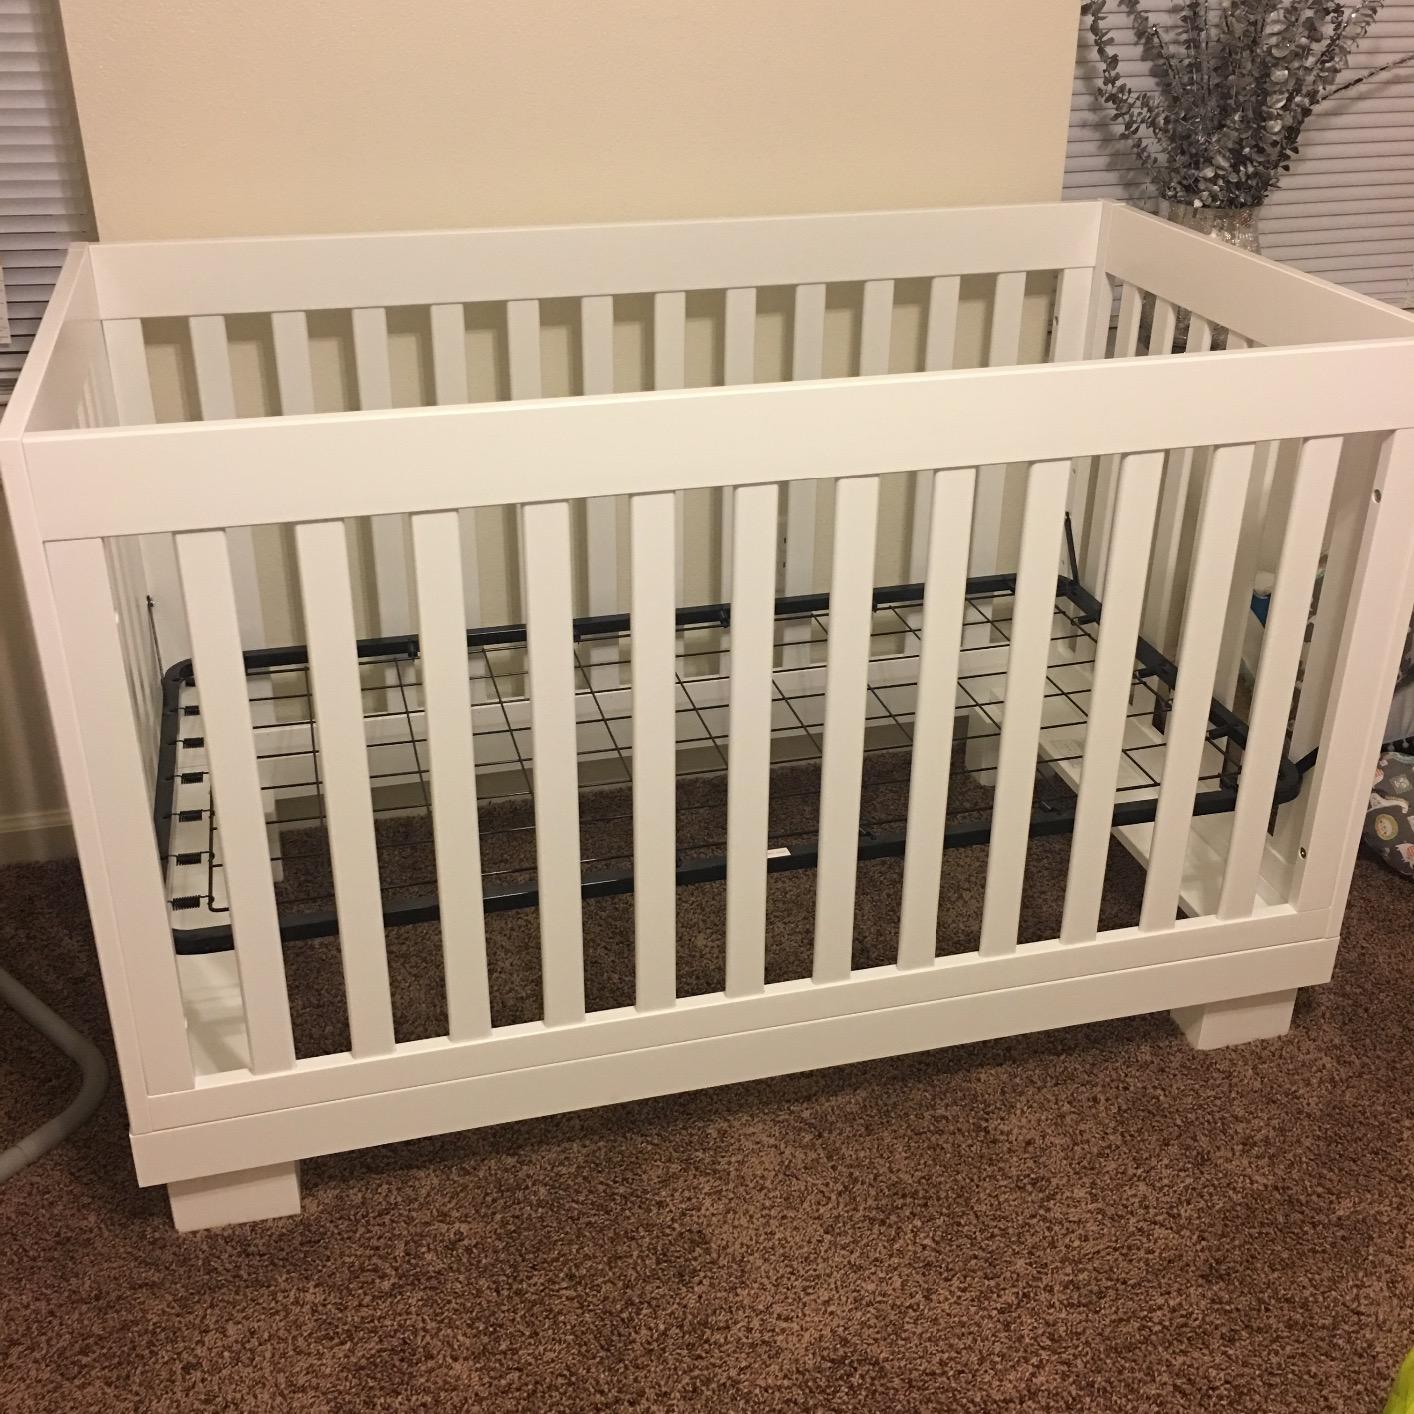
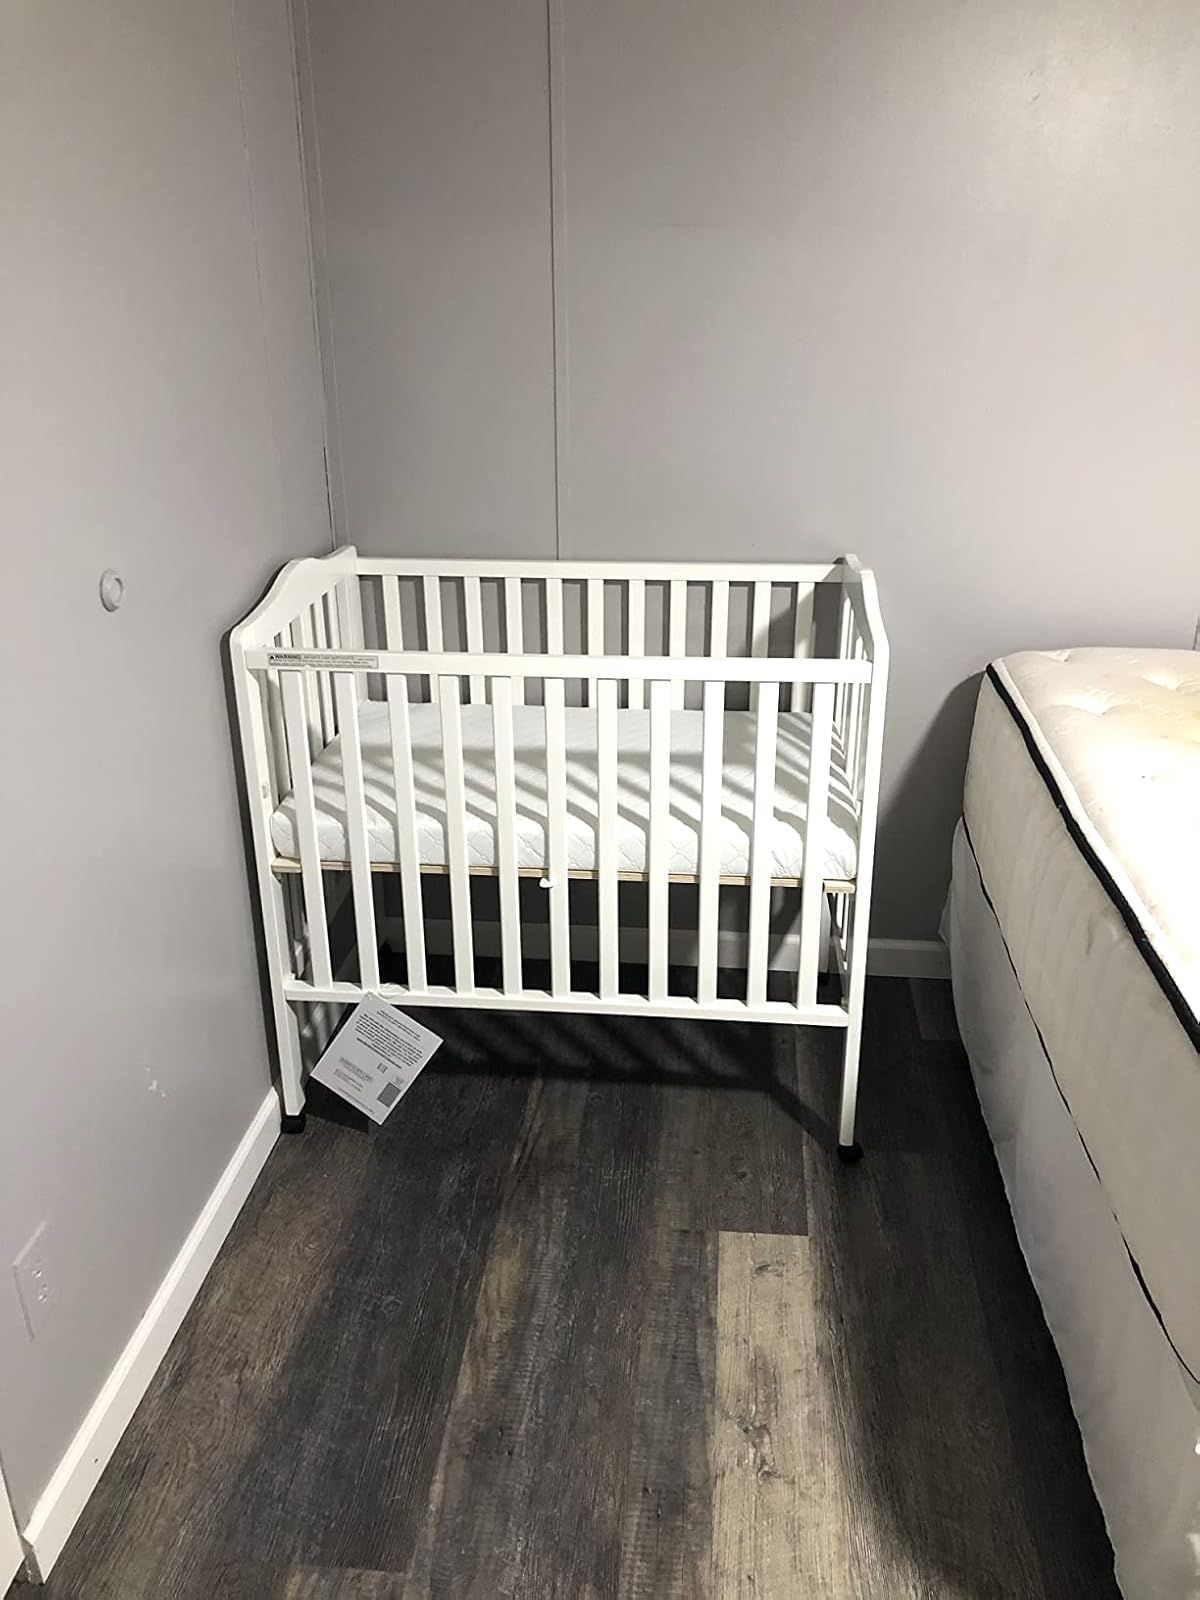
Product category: products_crib
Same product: no